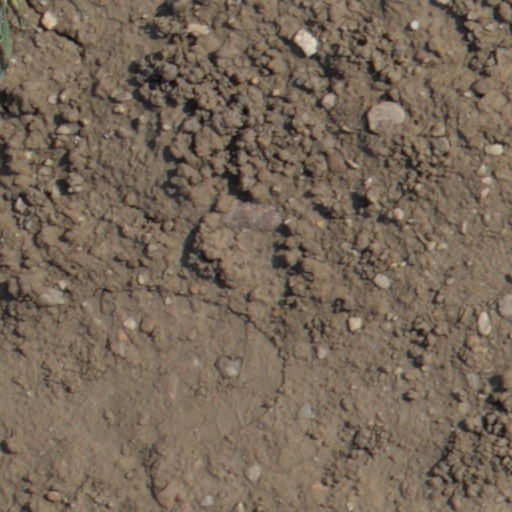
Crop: wheat